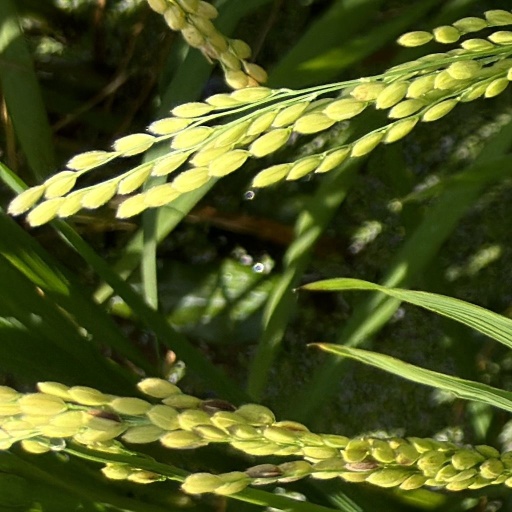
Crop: rice